Paris by Night 99

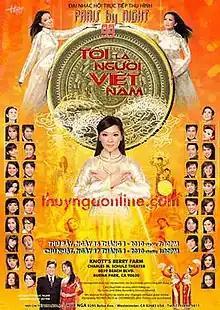
Bìa DVD PBN 99

Paris By Night 99 – Tôi Là Người Việt Nam ("I Am Vietnamese") is a Paris By Night program produced by Thúy Nga Productions that was filmed at Knott's Berry Farm on 16 and 17 January 2010 and released DVD from 9 April 2010. The show was hosted by Nguyễn Ngọc Ngạn, Nguyễn Cao Kỳ Duyên and Trịnh Hội.